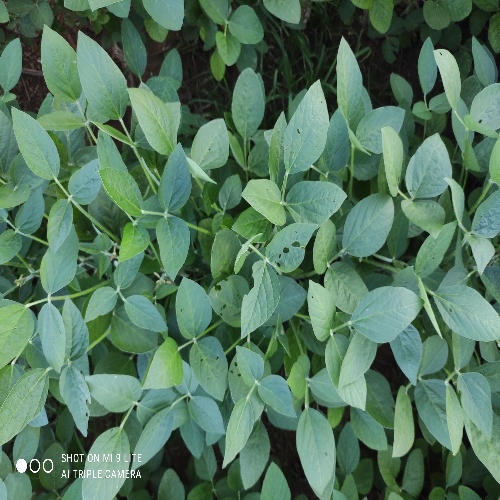
Label: Caterpillar